Tigris–Euphrates river system

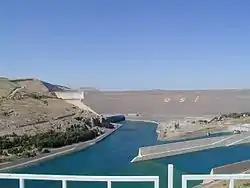
The Atatürk Dam along the Euphrates River

The Mesopotamian Marshes in southern Iraq were historically the largest wetland ecosystem of Western Eurasia. The aquatic vegetation includes reeds, rushes, and papyrus, which support numerous species. Areas around the Tigris and the Euphrates are very fertile. Marshy land is home to water birds, some stopping here while migrating, and some spending the winter in these marshes living off the lizards, snakes, frogs, and fish. Other animals found in these marshes are water buffalo, two endemic rodent species, antelopes and gazelles and small animals such as the jerboa and several other mammals. The wetland birds Basra reed warbler ("Acrocephalus griseldis") and Iraq babbler ("Argya altirostris") are native to the Mesopotamian Marshes. The Basra reed warbler is endangered. Another wetland endemic species, Bunn's short-tailed bandicoot rat ("Nesokia bunnii"), is possibly extinct.